Li Mingzhu

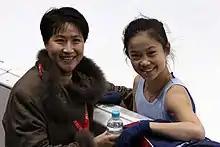
Li with student Caroline Zhang at the 2007-2008 Grand Prix Final

Li Mingzhu (born on October 30, 1962) is a Chinese figure skater. She is a World and Olympic figure skating coach. She coached Chen Lu to her World title and her first Olympic bronze medal. Currently, Li works at the East West Ice Palace in Artesia, California.